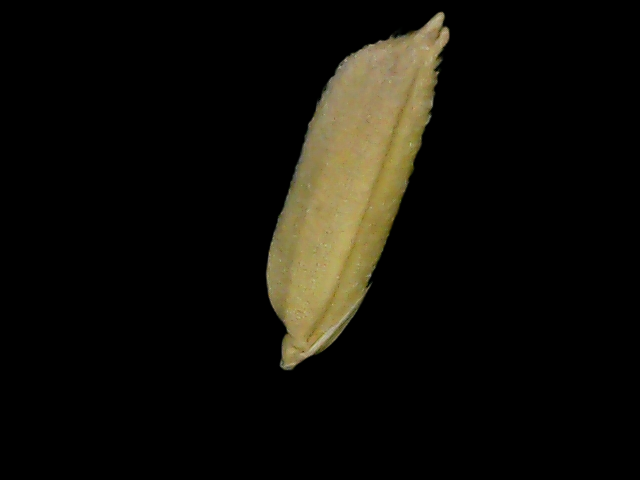
Rice variety: Bd49